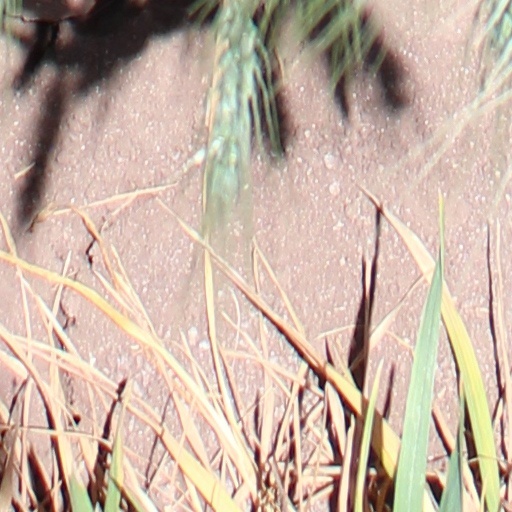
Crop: wheat